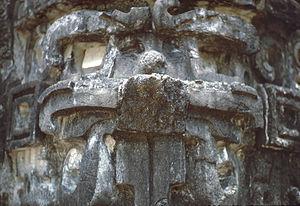
Chunlimón est un ensemble peu connu de ruines Mayas du Mexique situé sur la péninsule du Yucatan dans l’État de Campeche, à environ 20 kilomètres à l'est du village de kankabchen.
Cette liste des sites mayas est une liste alphabétique répertoriant un nombre significatif de sites archéologiques associés à la civilisation maya de la Mésoamérique.